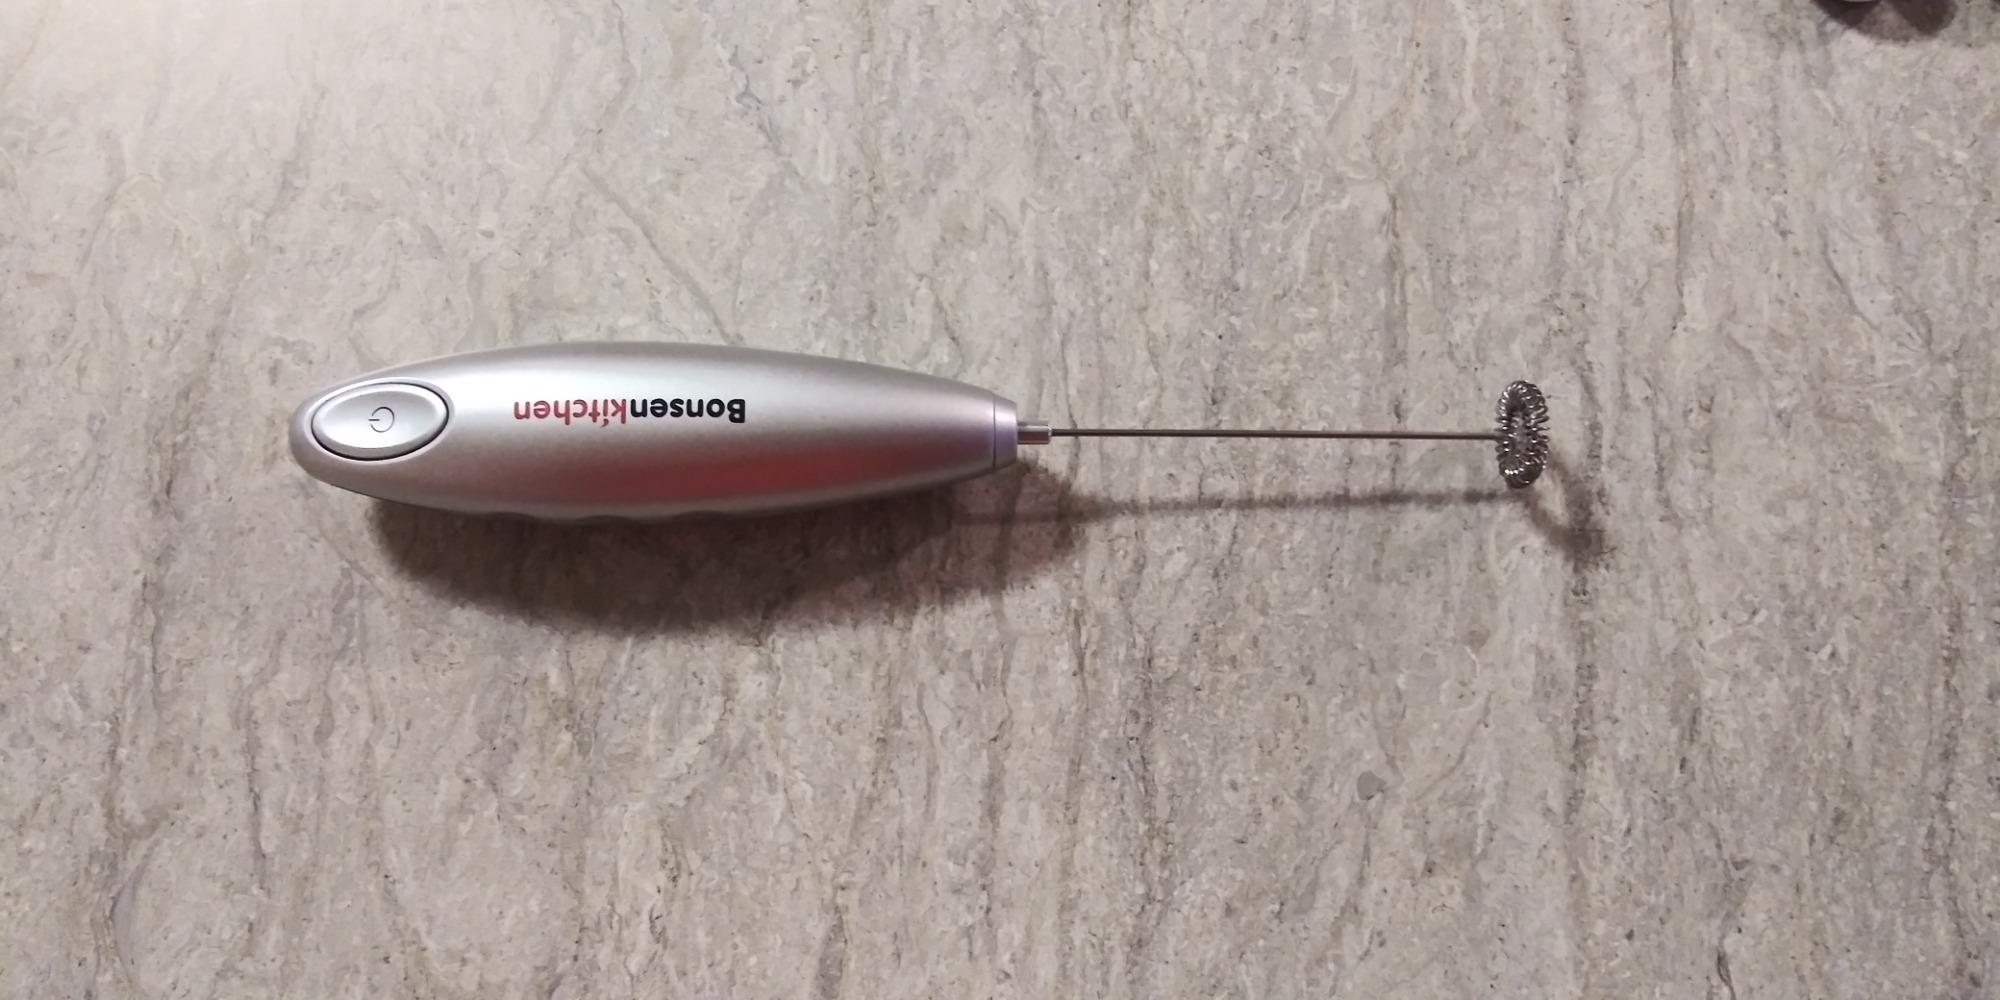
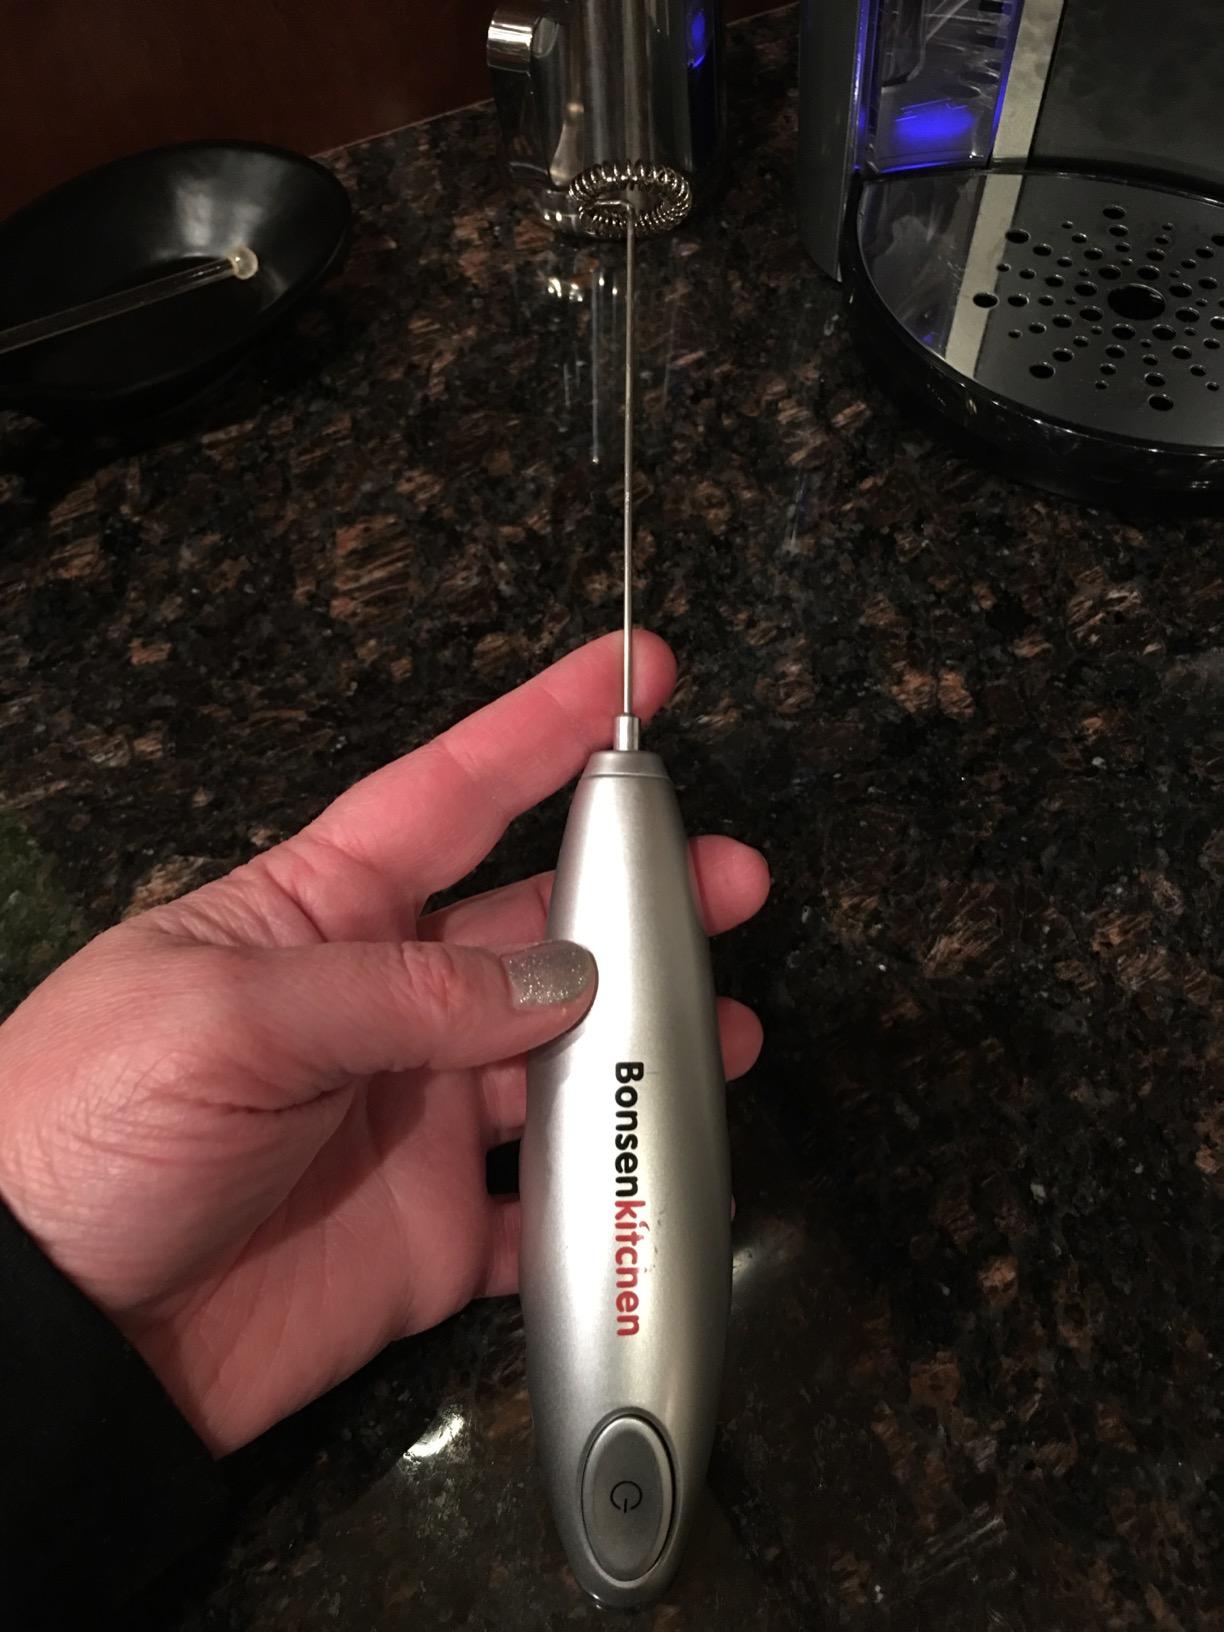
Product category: items_mixer
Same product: yes